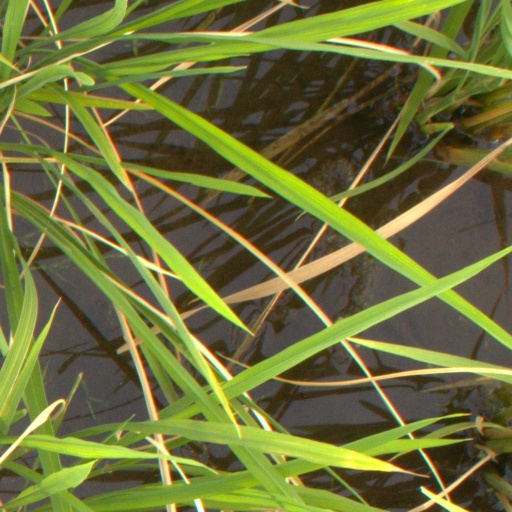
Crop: rice